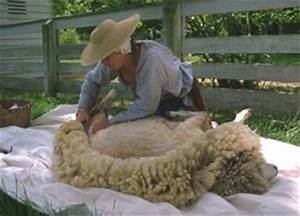
Label: sheep